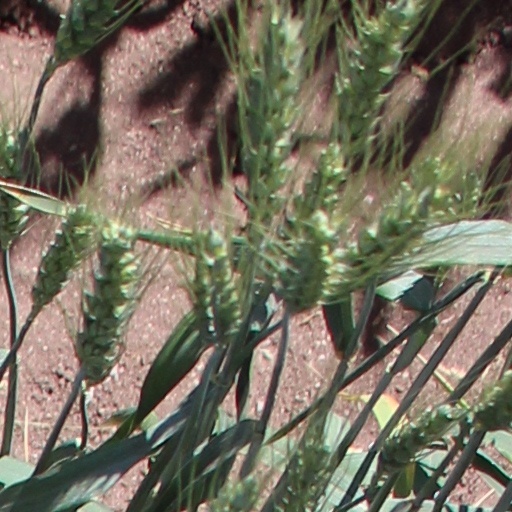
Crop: wheat